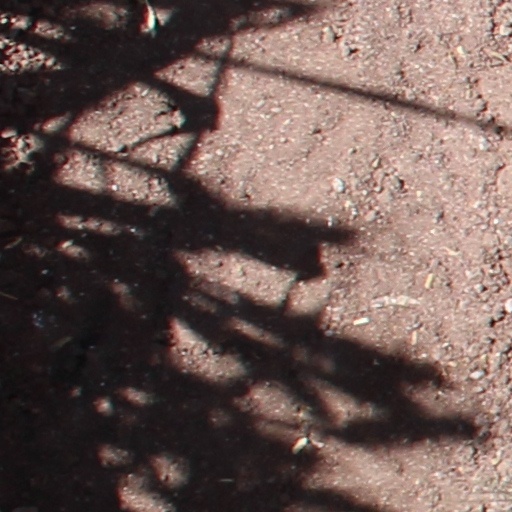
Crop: wheat